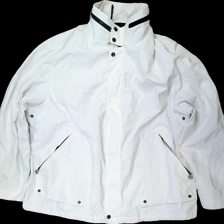
View: front
Type: Jacket
Category: Men
Brand: Missing
Colors: White
Material: 100% nylone
Cut: Regular
Season: Autumn
Stains: Major
Damage location: bottom center
Damage 2 location: middle center
Price range: <50
Recommended usage: Export
Description: vit jacka, missfärgad
Comment: missfärgad